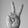
ASL letter: V